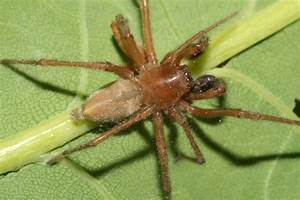
Label: ragno